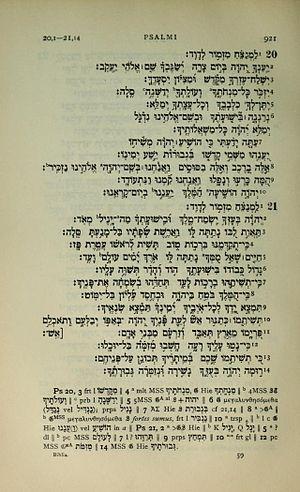
Le psaume 20 est attribué à David. C'est une prière communautaire pour une personne mystérieuse dont l'identité apparaît progressivement.